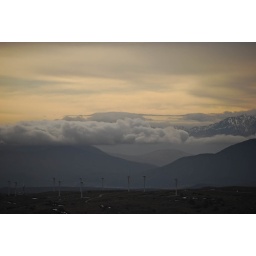
clouds over the mountain